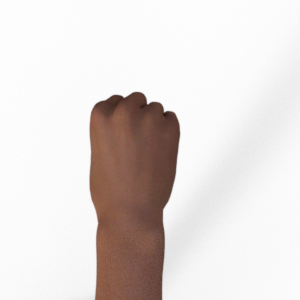
Label: rock